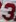
Number: 3